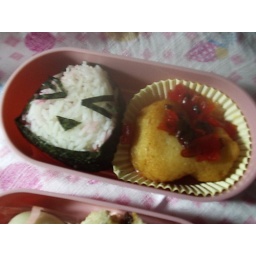
Heh, my lunch for today is brought to you by the emojo &amp;gt;w&amp;lt; and a fish cake :D